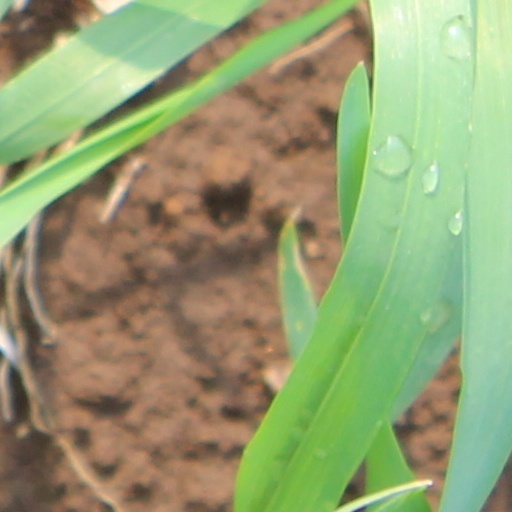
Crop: wheat